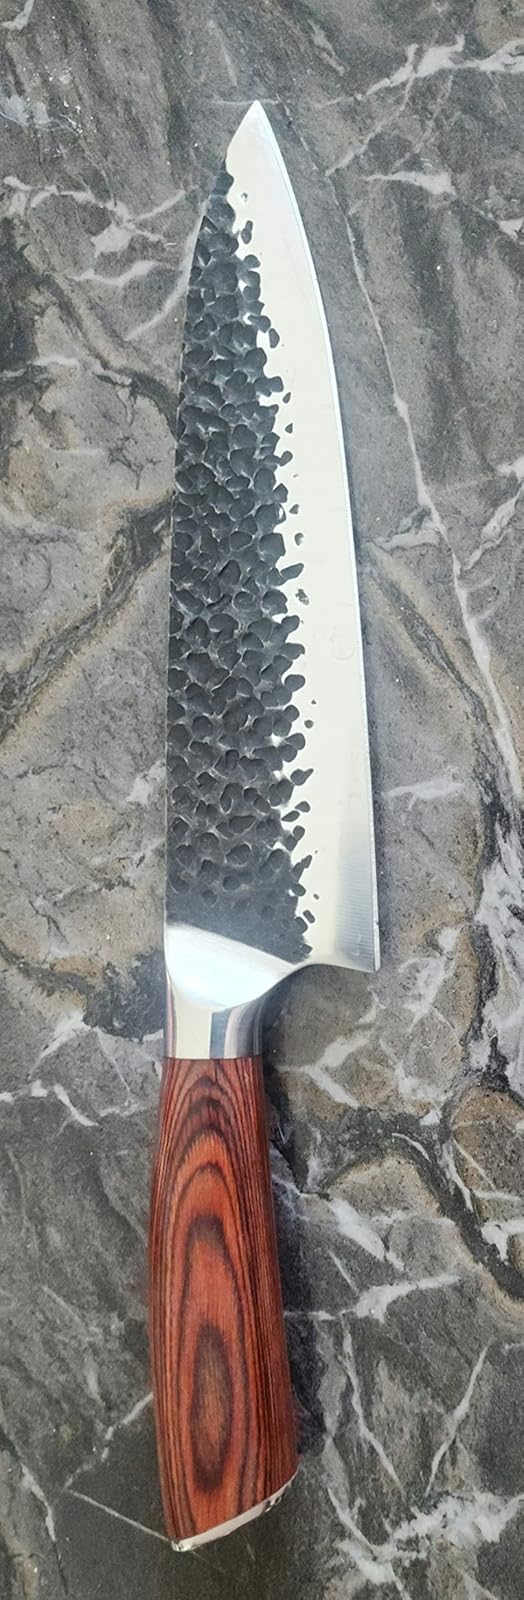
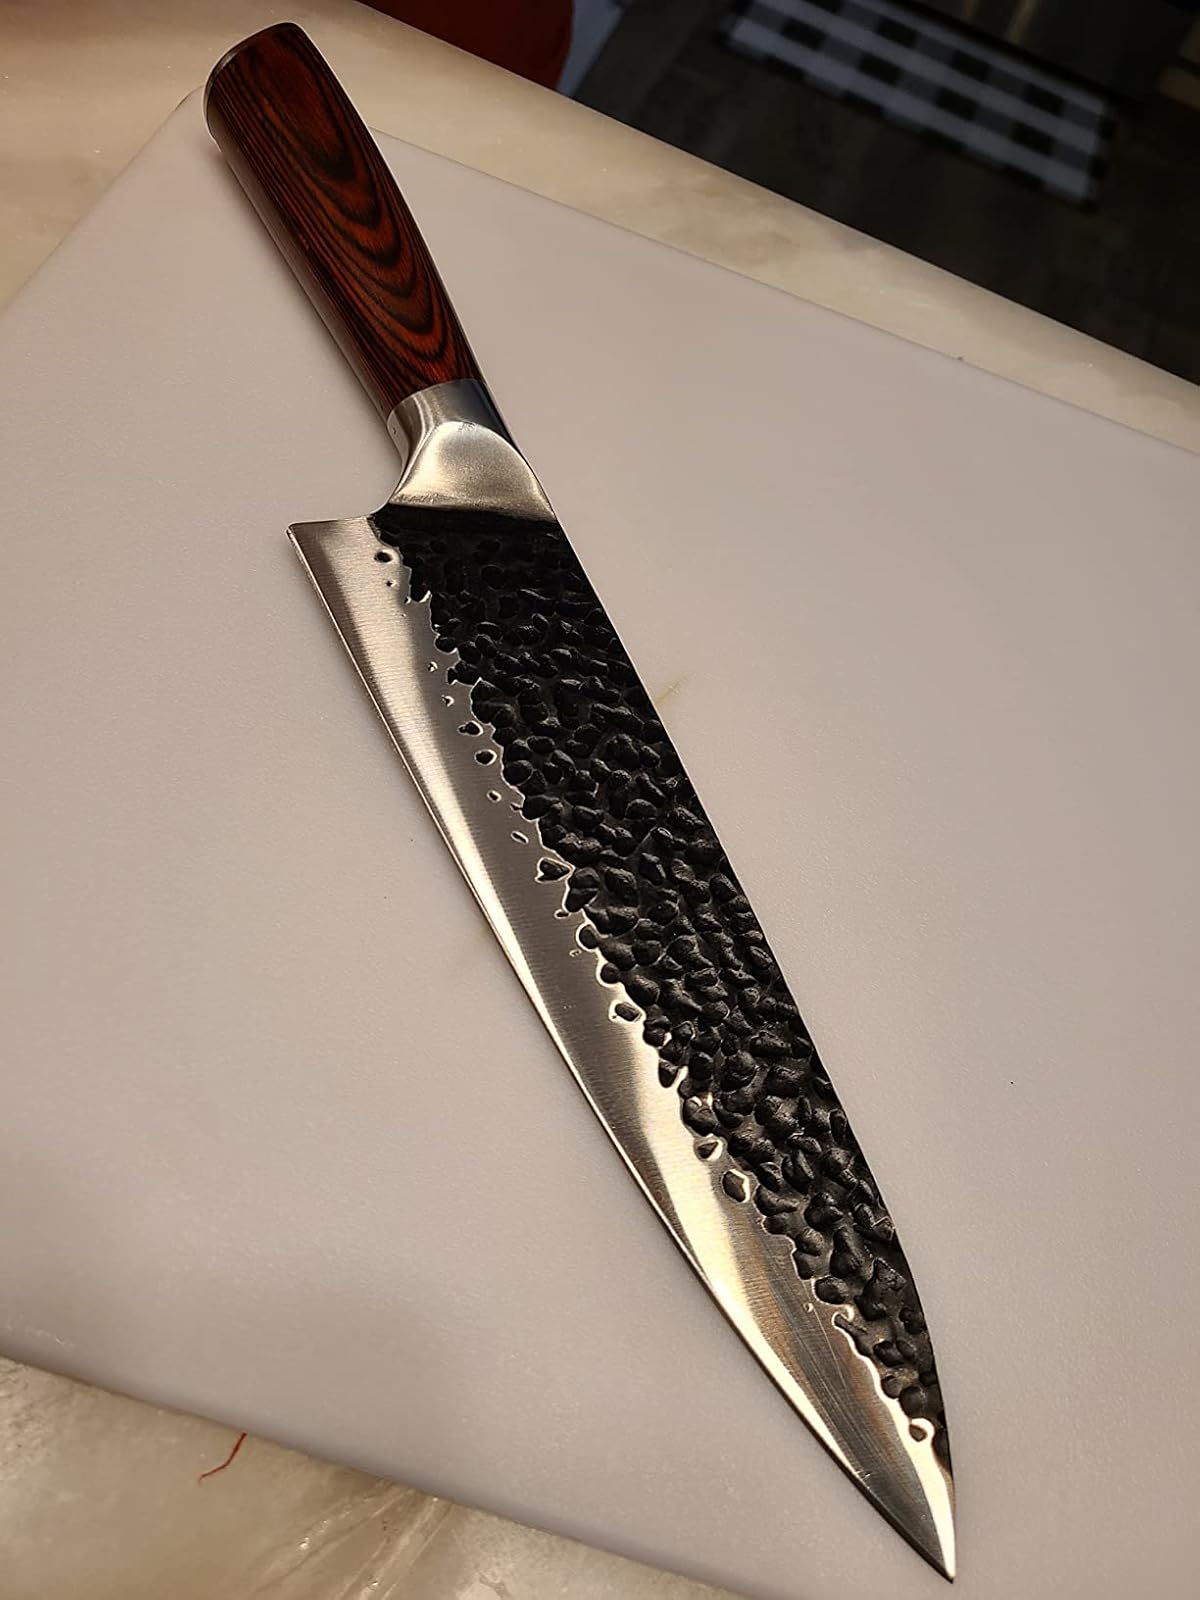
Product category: items_knife
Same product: yes